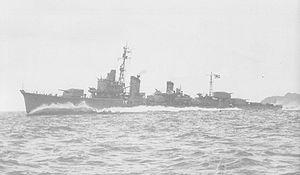
L'Hamanami était un destroyer de classe Yūgumo en service dans la Marine impériale japonaise pendant la Seconde Guerre mondiale.